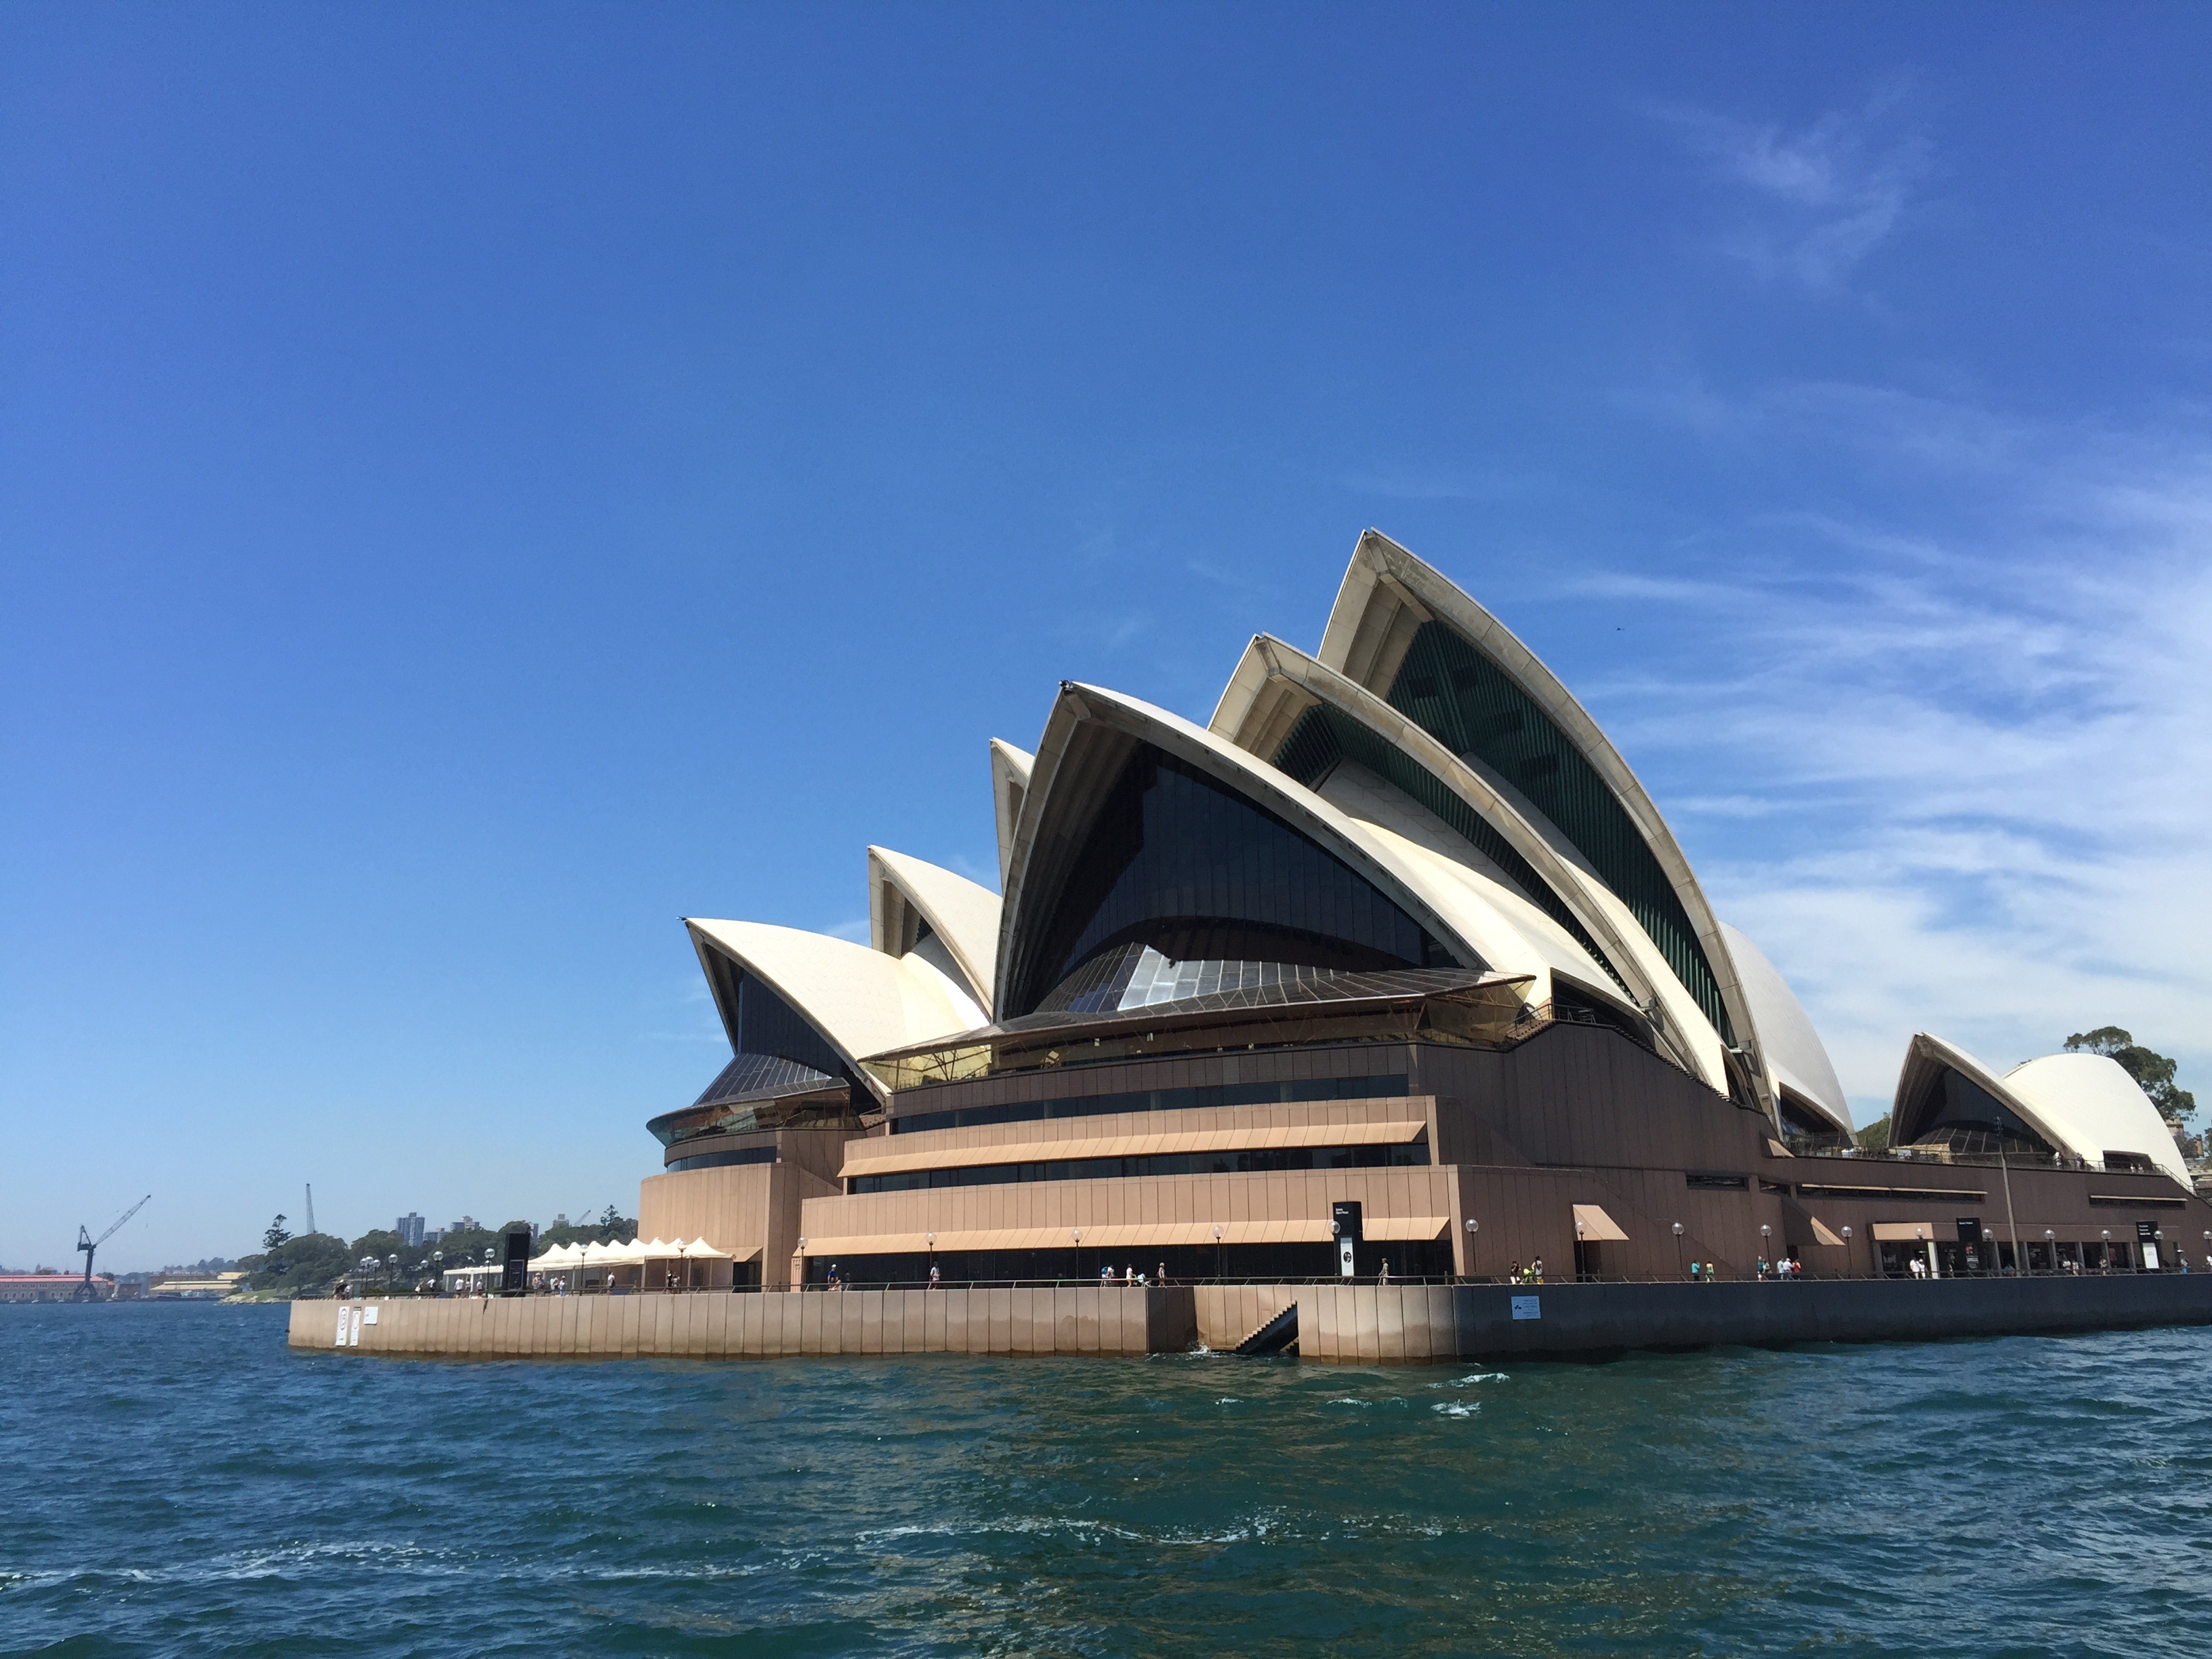
sea, architecture, building, vacation, vehicle, sydney, opera house, landmark, harbour, tourism, sydney opera house, australia, icon